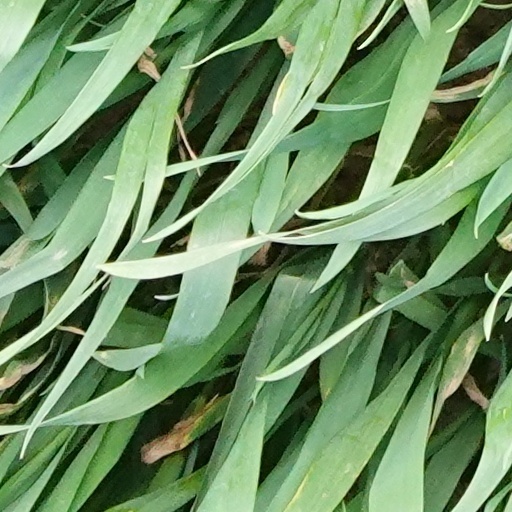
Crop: wheat